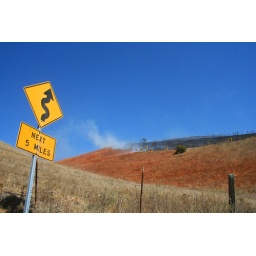
The hill is stained red from the retardant dropped from the CDF tanker. Crews had the fire under control quickly.